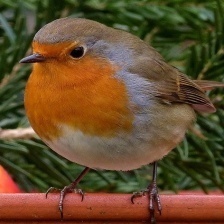
Species: AMERICAN ROBIN
Scientific name: TURDUS MIGRATORIUS
ImageNet parent category: robin